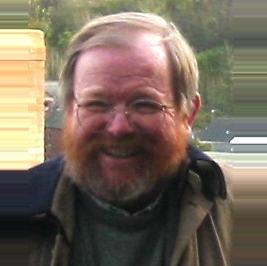
Age: 53